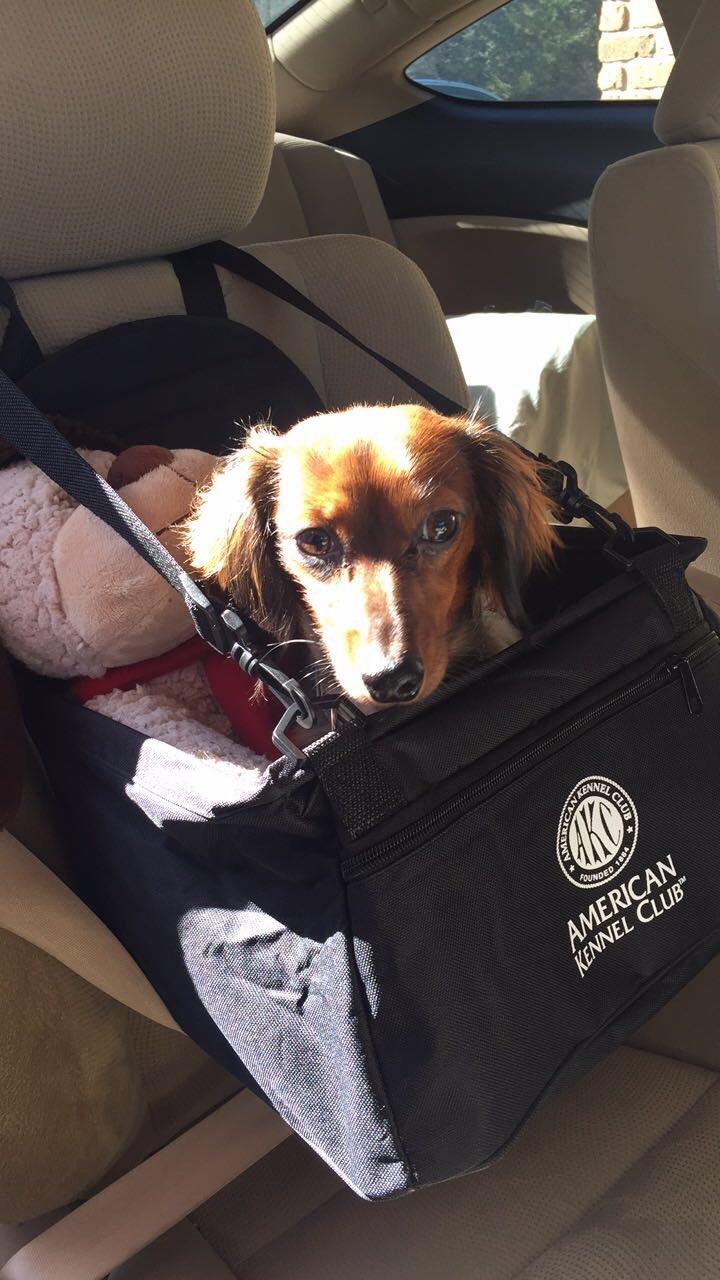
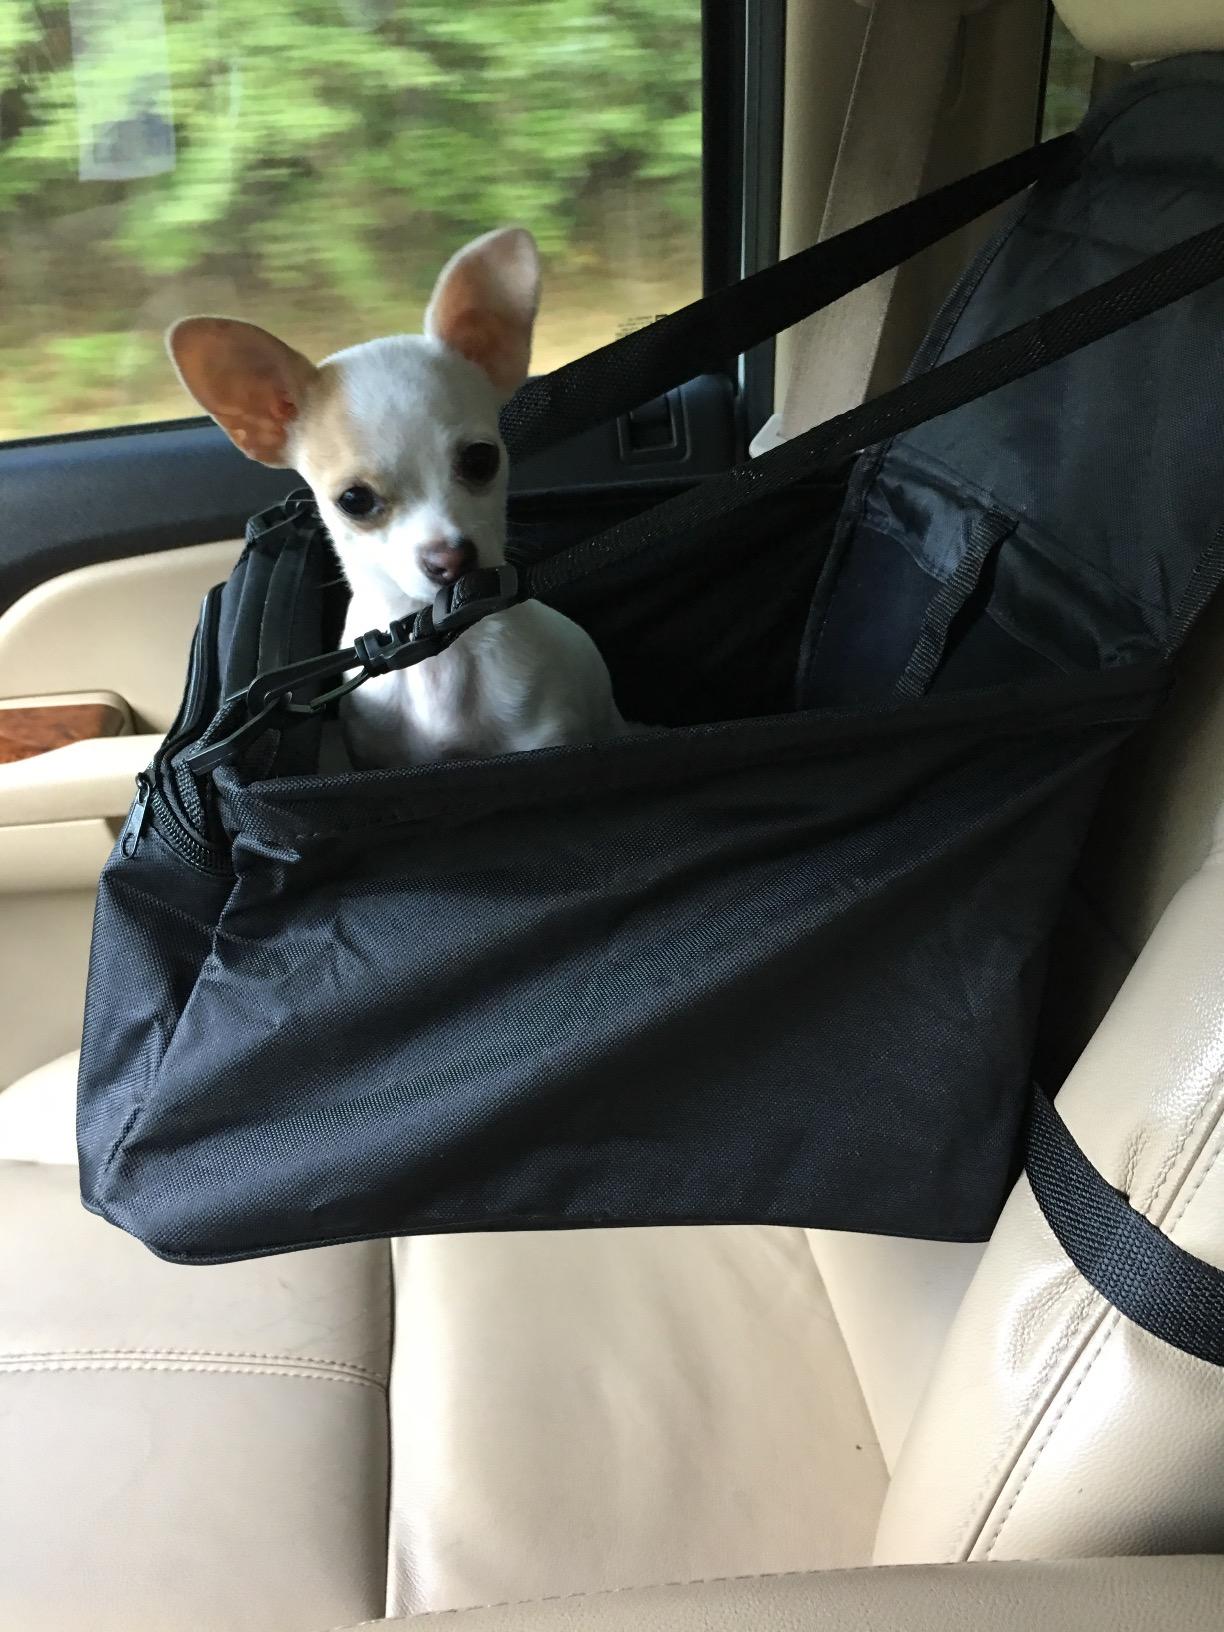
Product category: items_kennel
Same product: yes